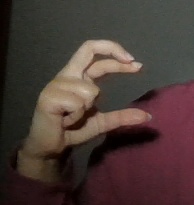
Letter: thal